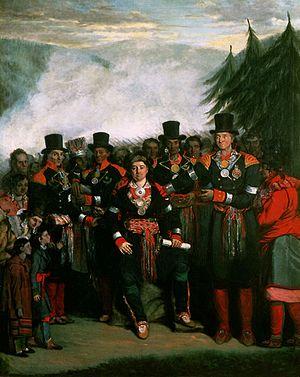
Présentation d'un chef nouvellement élu au conseil de la tribu huronne de Lorette, huile sur toile
Wendake est une réserve amérindienne située dans la région de Québec. La communauté est enclavée par le quartier de Loretteville de la ville de Québec. La réserve, anciennement appelée Village-Huron ou Village-des-Hurons, est le chef-lieu de la nation huronne-wendat et de son territoire coutumier, le Nionwentsïo.
Nicolas Vincent, dit Tsawenhohi en wendat, né le 11 avril 1769 et mort le 31 octobre 1844 à Jeune-Lorette, est un homme politique huron-wendat. Il est notamment célèbre pour avoir défendu diplomatiquement les terres huronnes face aux Britanniques, ainsi que pour avoir établi le Plan Vincent.